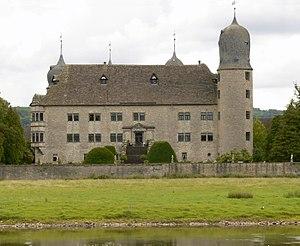
Hehlen est une municipalité allemande du land de Basse-Saxe et l'Arrondissement de Holzminden. En 2014, elle comptait 1 831 hab.